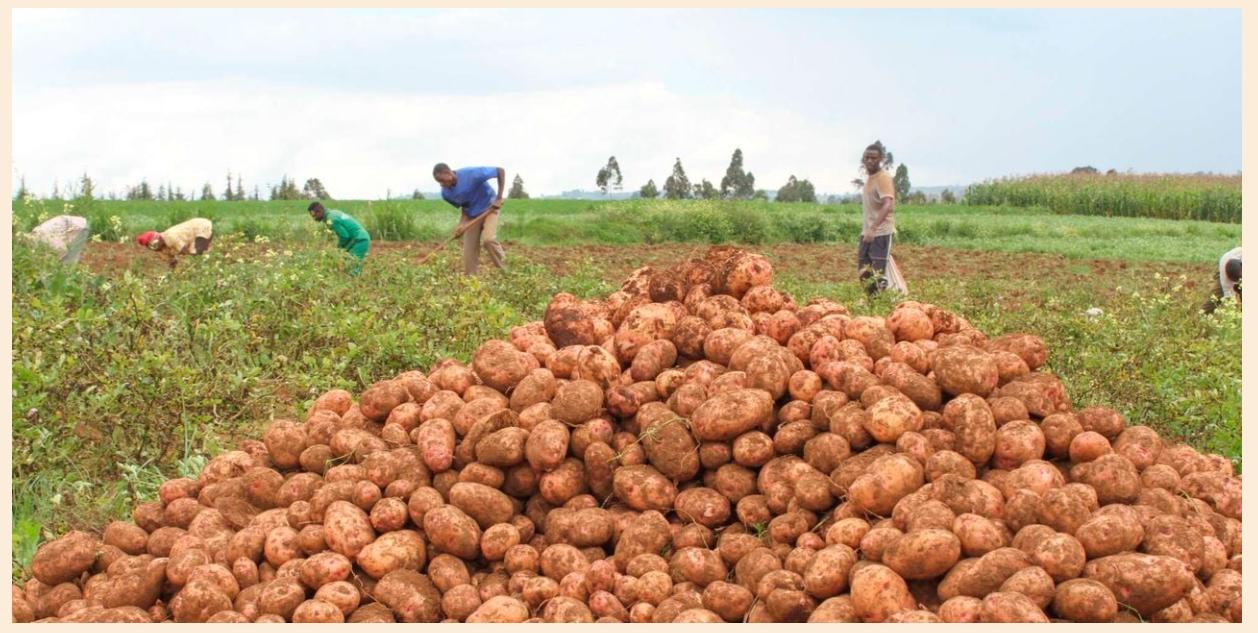
Wakulima wa zao la kibiashara, ambalo linafahamika kwa jina la viazi mviringo wakiwa katika shamba huku wakifanya shughuli ya uvunaji na kuviweka katika eneo moja.